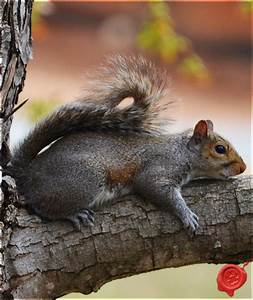
Label: squirrel